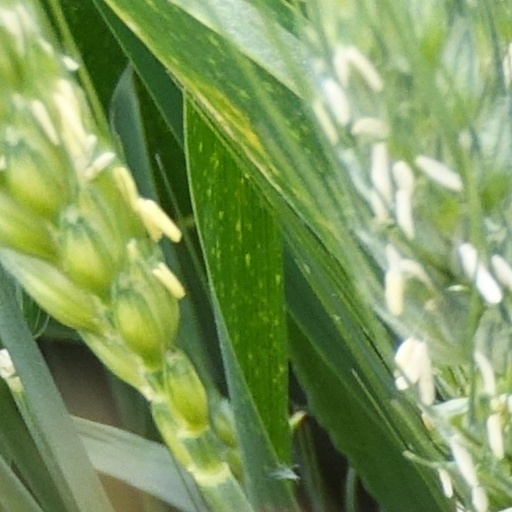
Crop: wheat